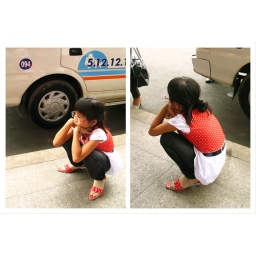
girl in red and polka dots demonstrating the squat. (IMG_3127-8)